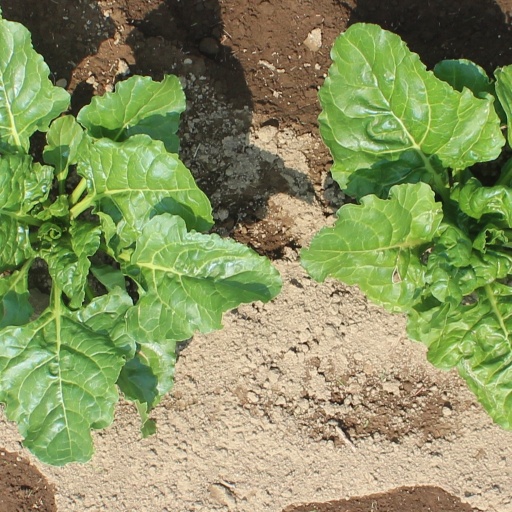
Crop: sugar beet